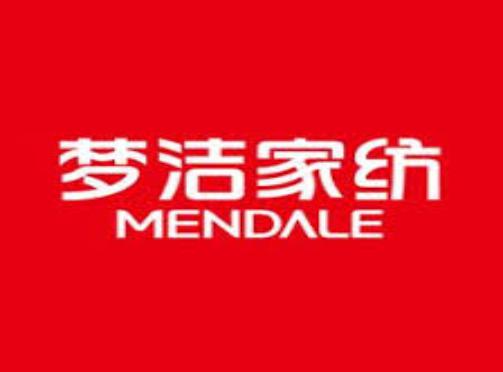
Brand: meng jie-2
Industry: Necessities